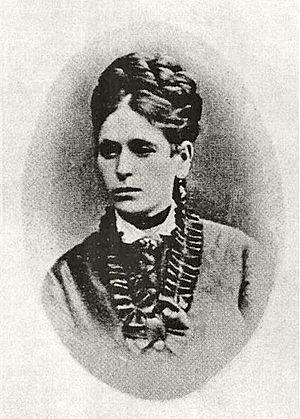
Miriam Markel-Mosessohn est une traductrice et journaliste juive lituanienne en langue hébraïque. Elle exerce une influence importante sur les maskilim, les partisans de la Haskala, de son époque et principalement sur Judah Leib Gordon, qui lui dédie en 1876 son poème épique Kotso Shel Yod, qui est une satire de la condition féminine dans la société juive traditionnelle.